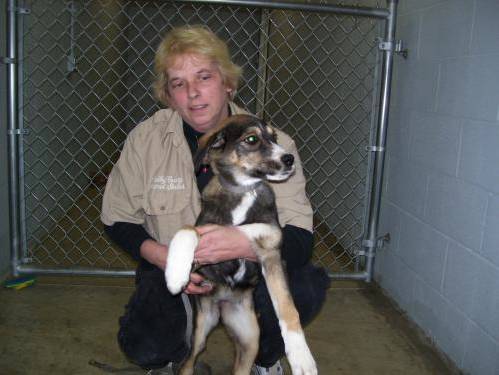
Label: dogs